Museu Nacional d'Art de Catalunya

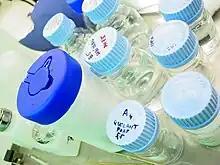
Cleaning tests at the Conservation-Restoration Center of the museum

One of the other aspects of the Museu Nacional d'Art de Catalunya is the number of services and training proposals and entertainment for families and schools. The museum has an educational service itself, which offers several resources for learning and services tailored to different audiences. Among others, a program is the museum common space of integration aimed at people at risk of exclusion and use the museum as a key integrator and software "Museum hosts", aimed at integrating with other training projects related to art.